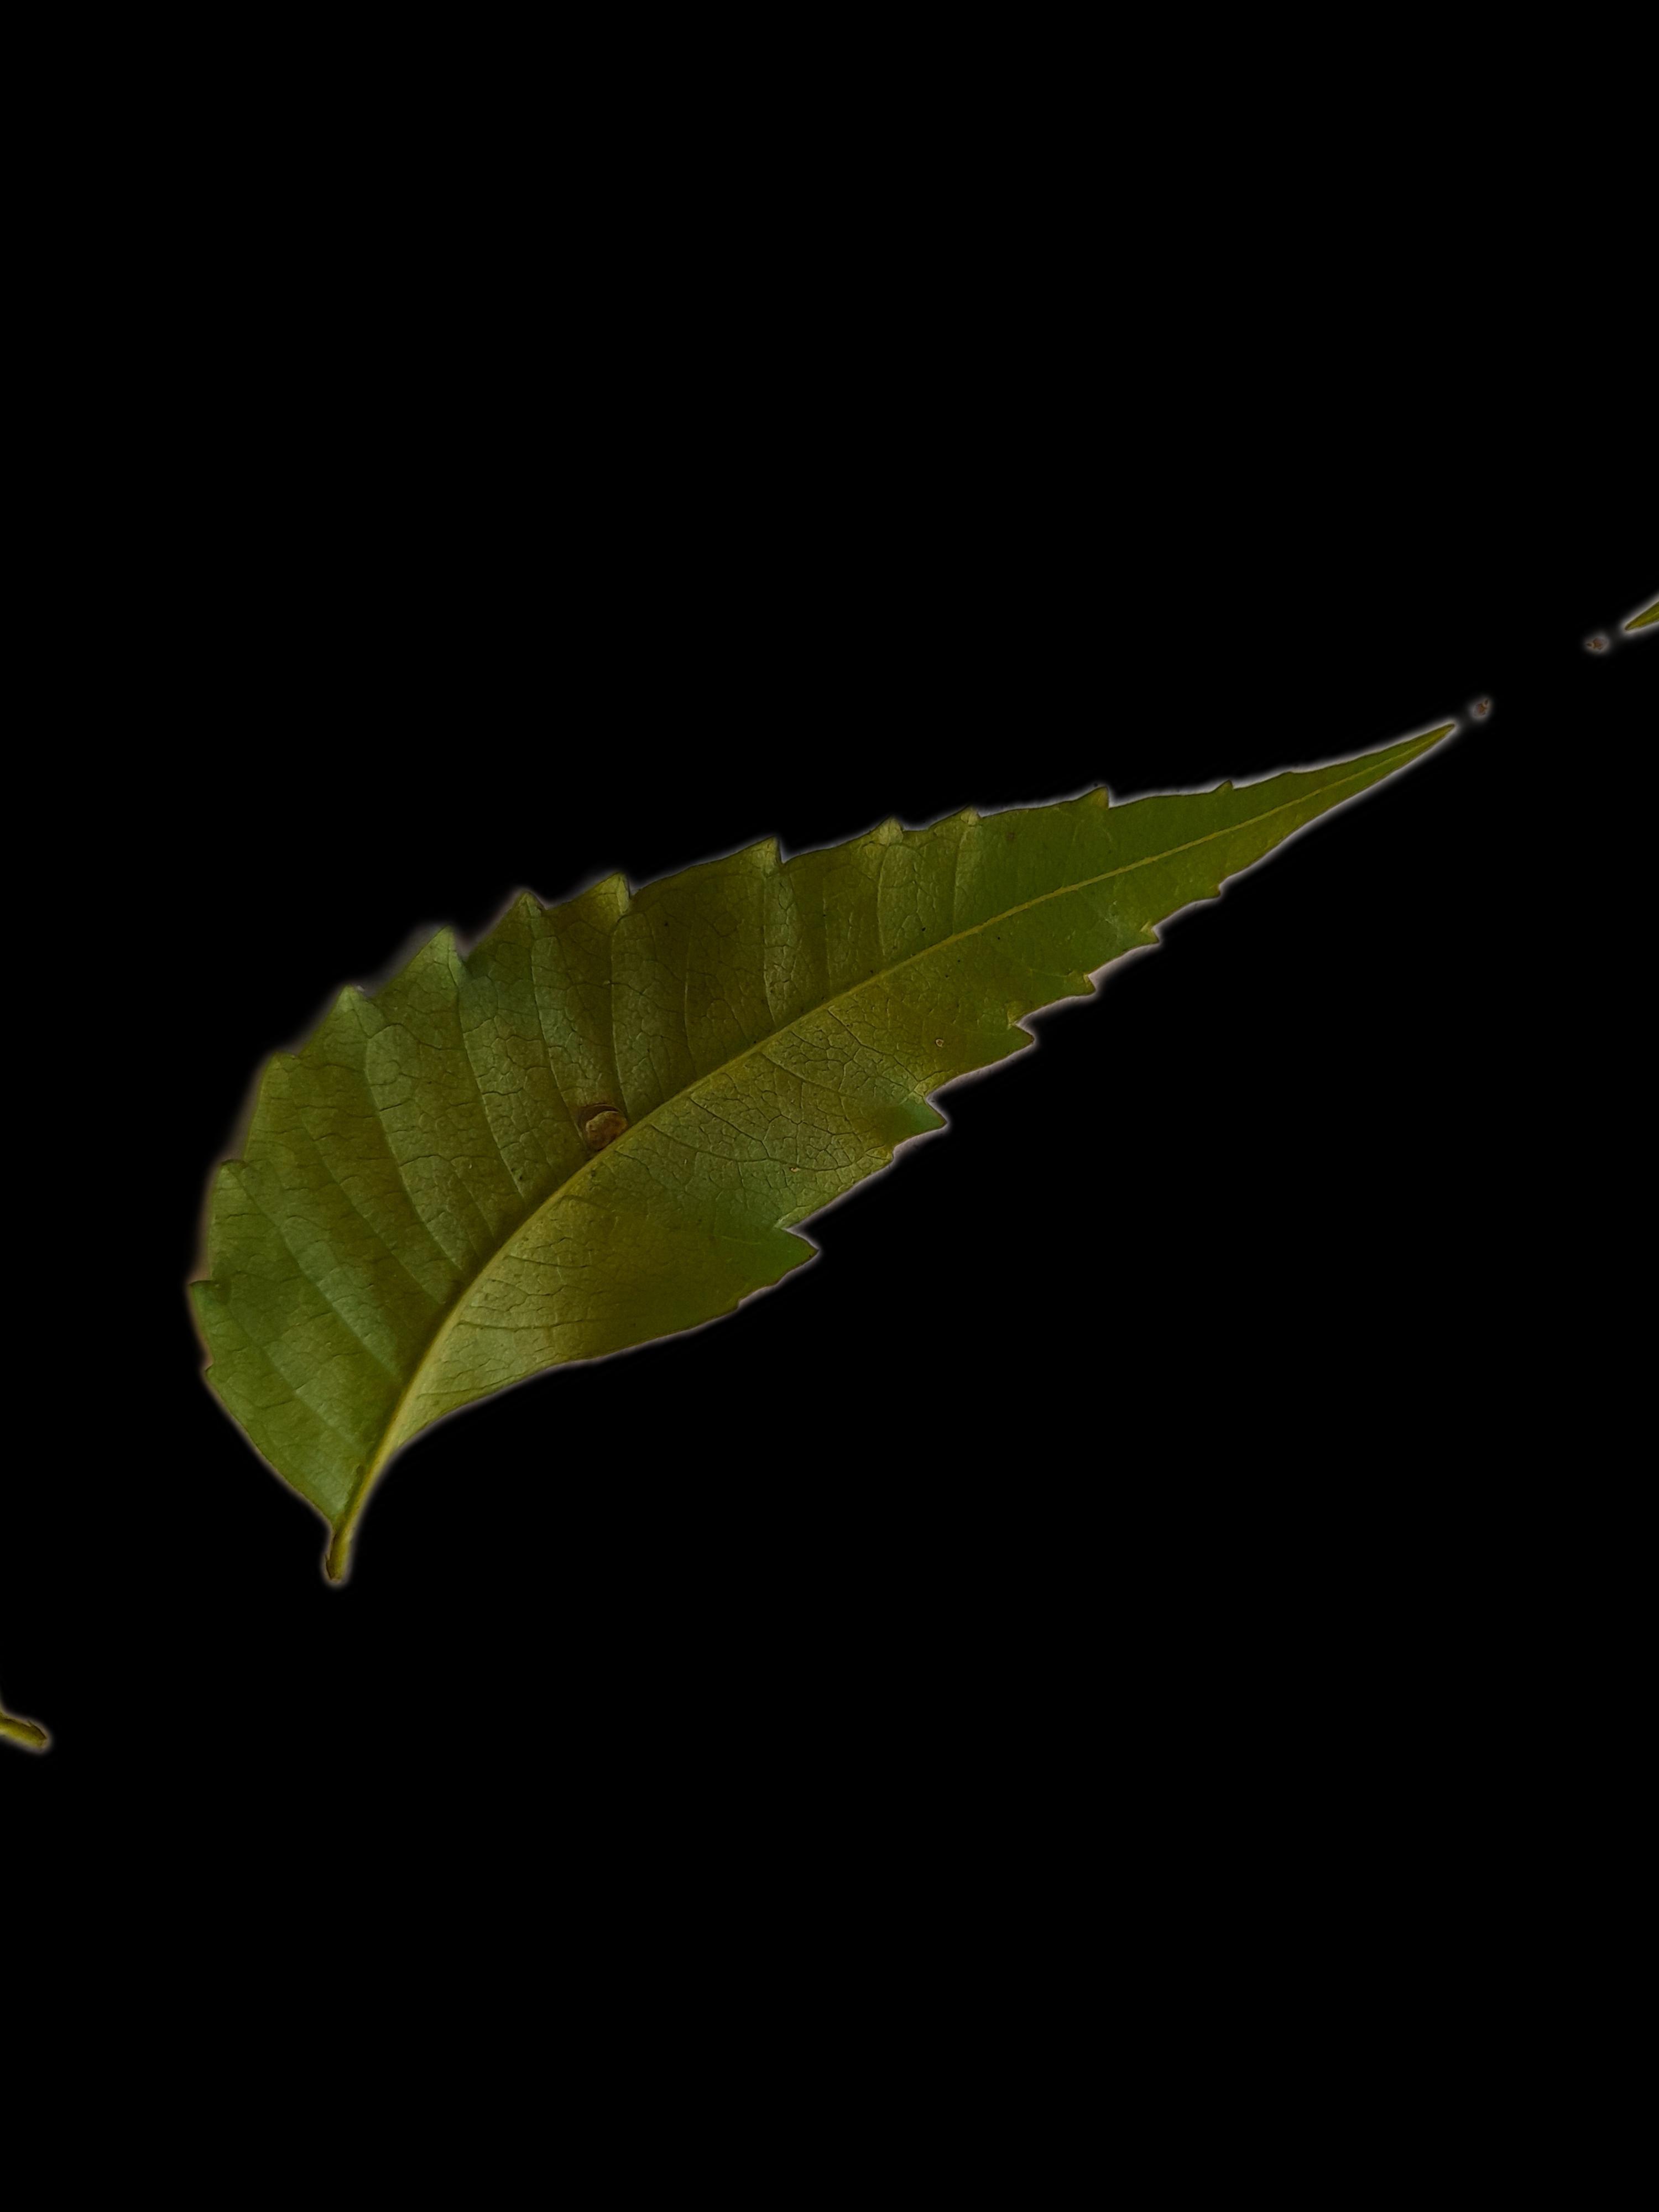
Plant: Neem